Roxham Road

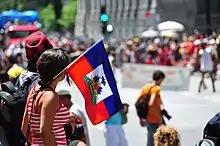
Haitian Canadians celebrating their heritage in Montreal

Differences in the way the U.S. and Canada treat those who cross their borders unofficially make the latter country attractive to refugees. University of Toronto law professor Audrey Macklin, who specializes in Canadian immigration law, notes that American federal law makes any crossing by an alien at anywhere other than an official crossing point, or under the direction of immigration officials, a criminal offense with fines and imprisonment as possible punishments. In Canada, while such a border crossing can carry similar penalties, it is for those seeking asylum only an administrative violation of the federal "Immigration and Refugee Protection Regulations", and then only if the defendant has not reported to a customs station "without delay" or did not intend to. "Since almost all irregular border crossers enter in the presence of the RCMP," writes Macklin, "and the RCMP immediately detain and transfer them to a CBSA officer at a nearby port of entry for examination, these border crossers have not violated ... the "Immigration and Refugee Protection Regulations"".